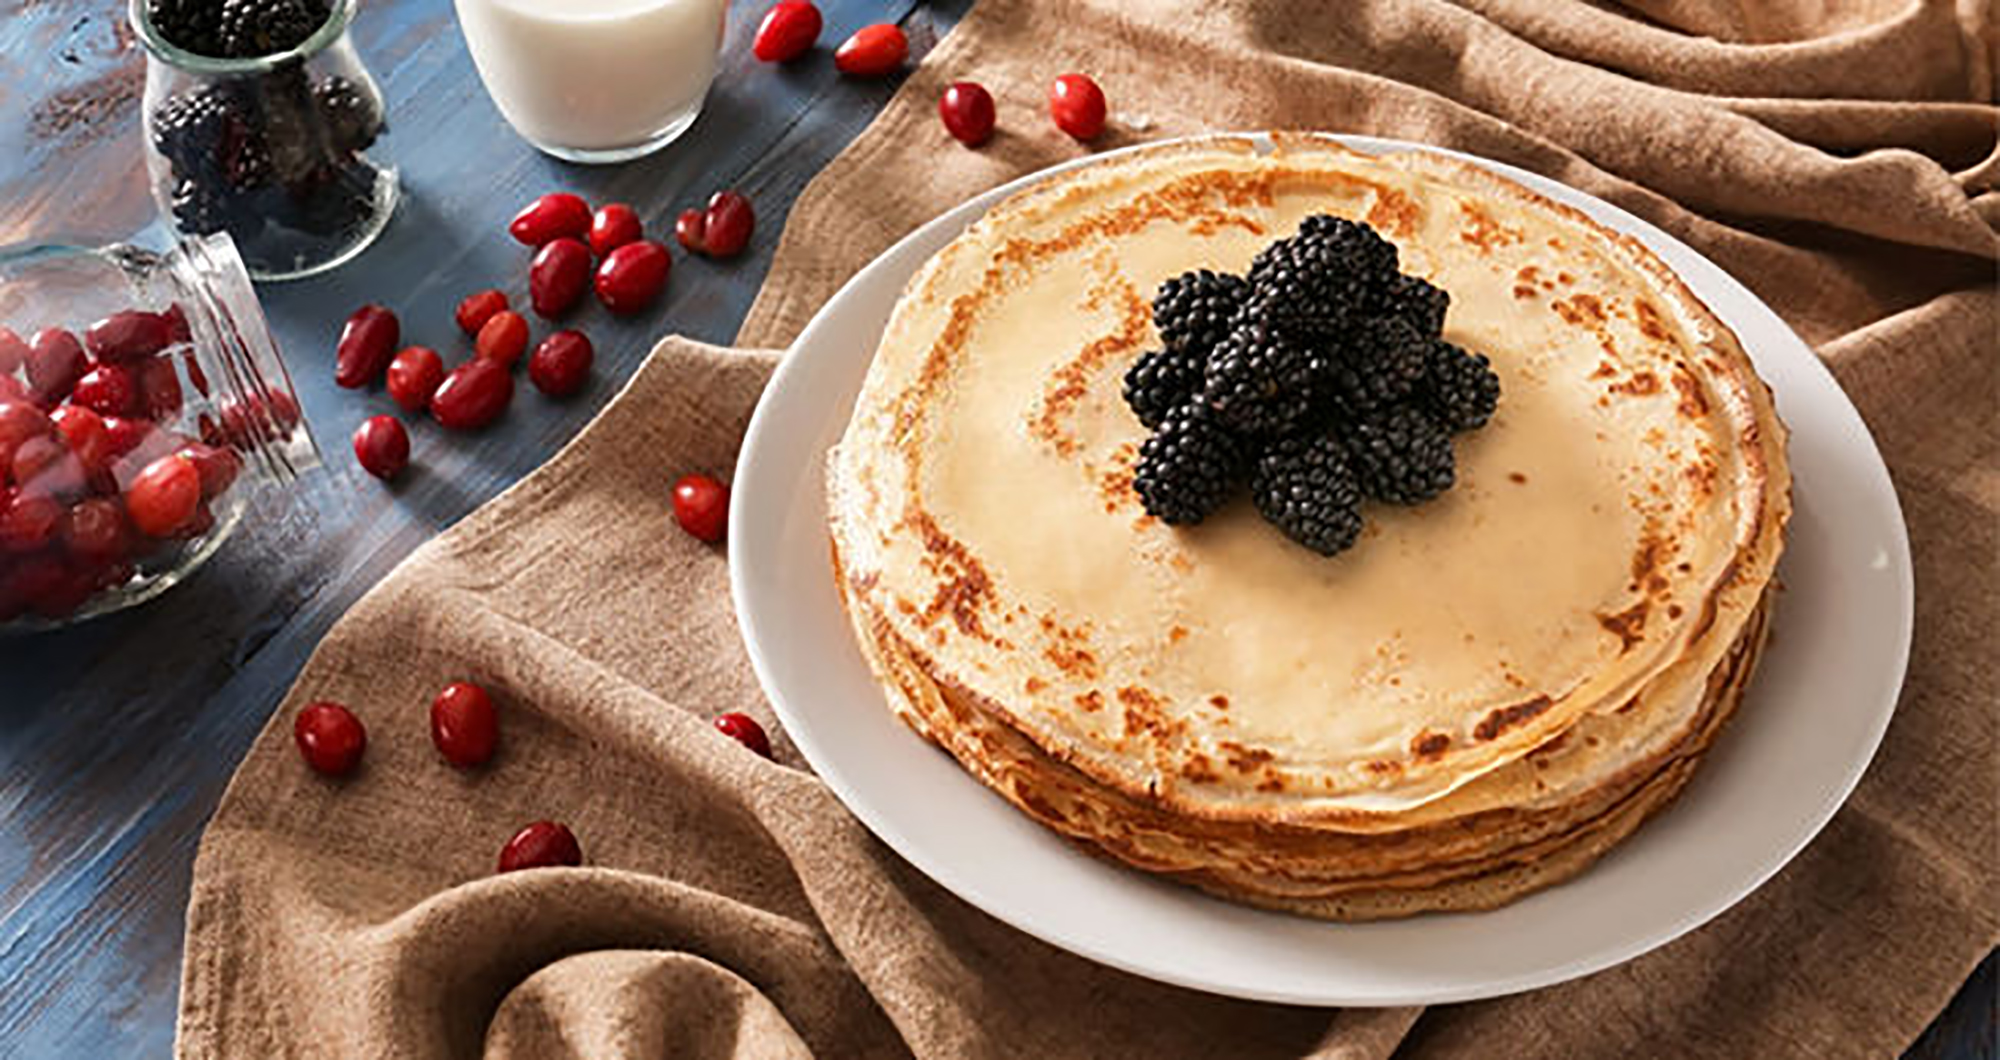
pancakes, dish, food, cuisine, pancake, breakfast, ingredient, dessert, meal, berry, pannekoek, produce, frutti di bosco, brunch, crepe, baked goods, recipe, Blintz, fruit, superfood, russian food